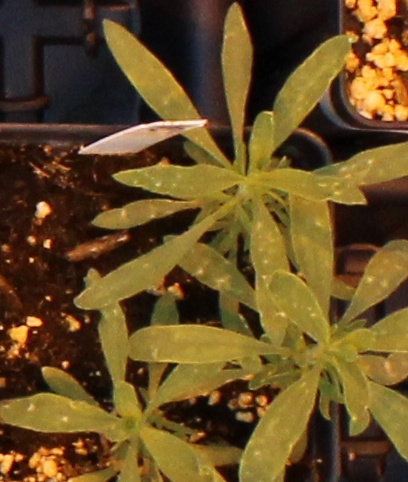
Label: Kochia